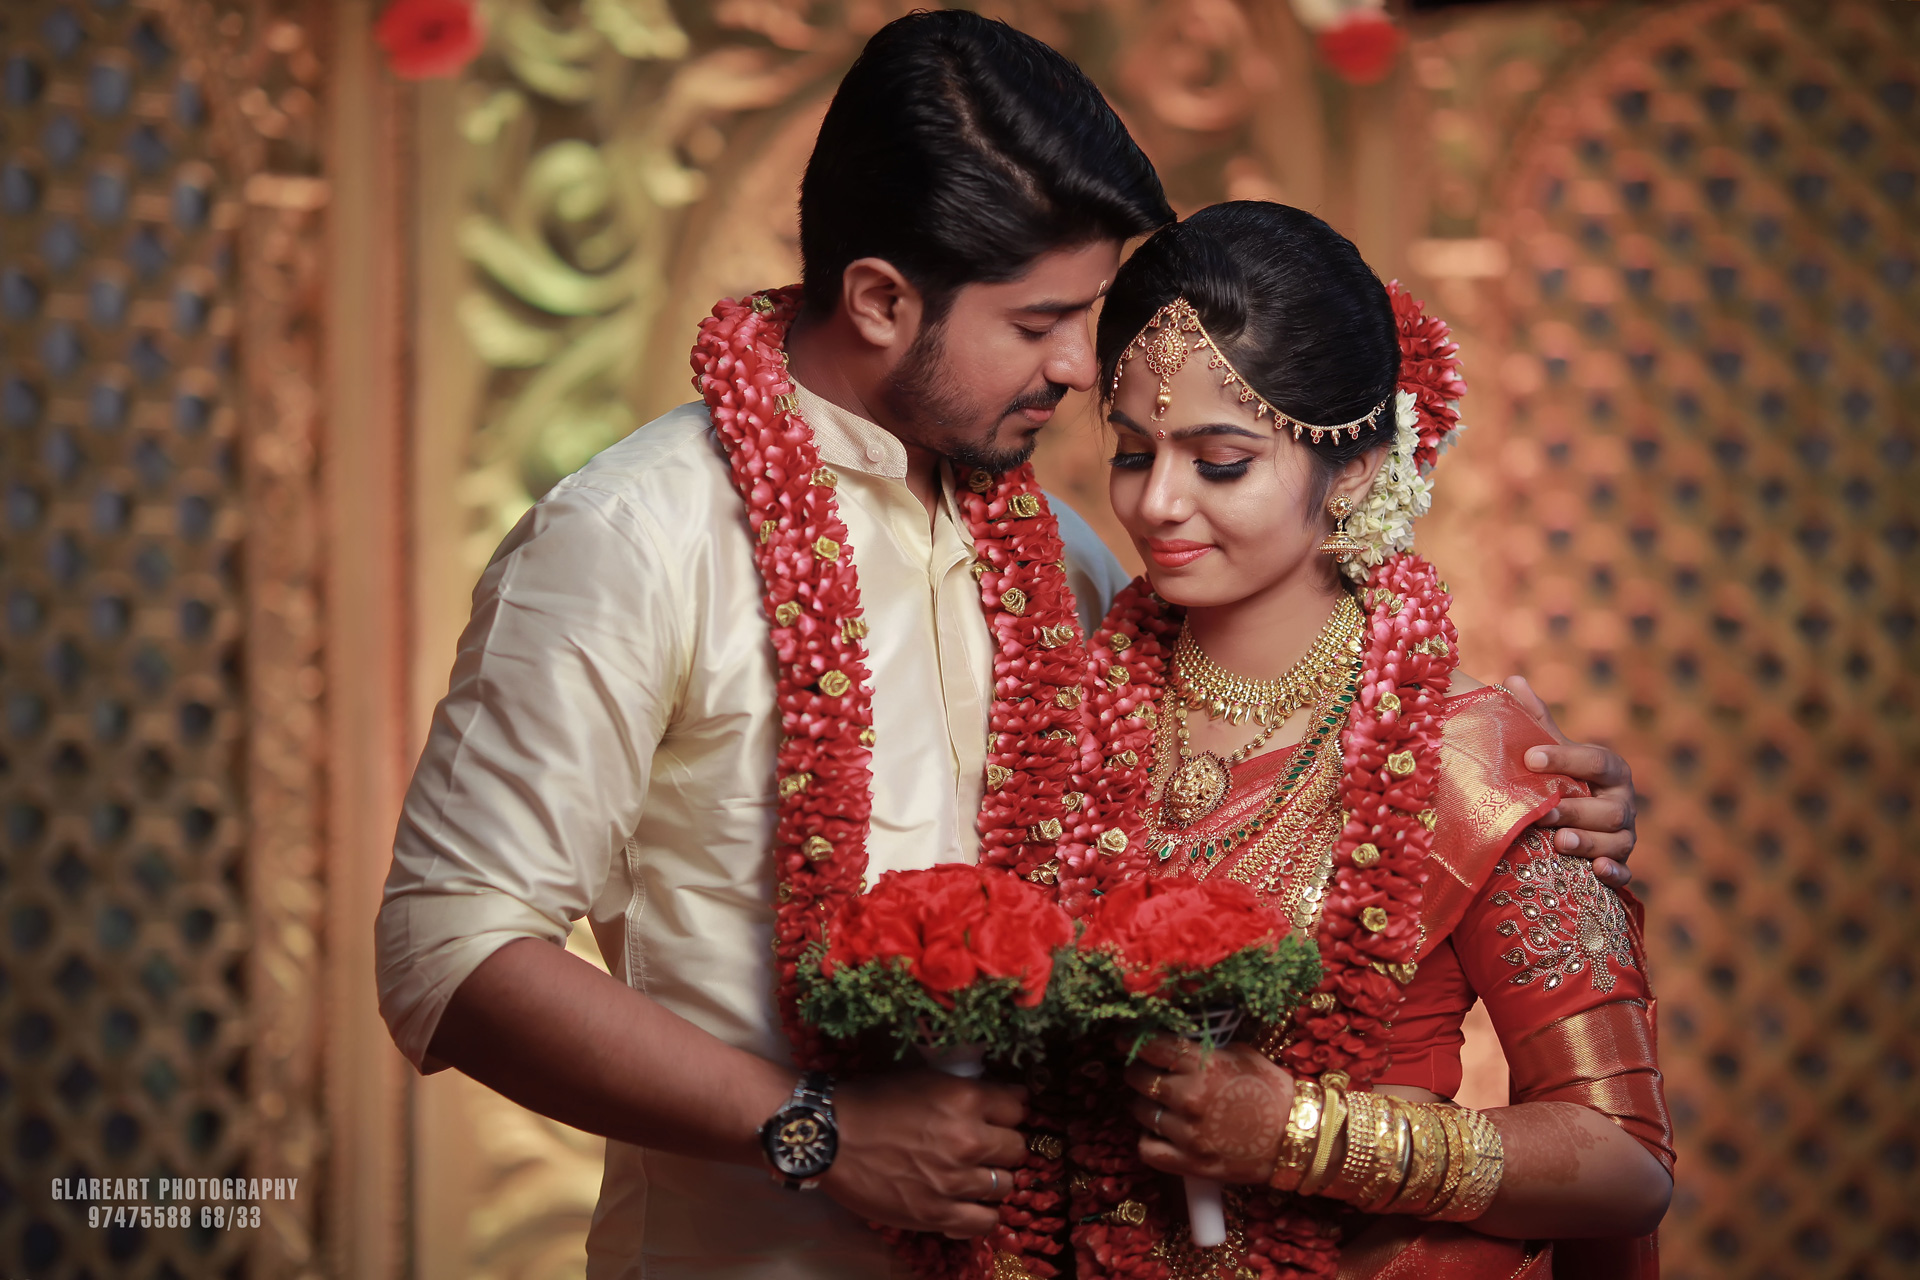
best, traditional, wedding, photography, bride, marriage, ceremony, fashion accessory, jewellery, event, tradition, groom, wedding reception, interaction, sari, bridal clothing, love, abdomen, ritual, wedding dress, temple, girl, smile, mehndi, romance, trunk, gown